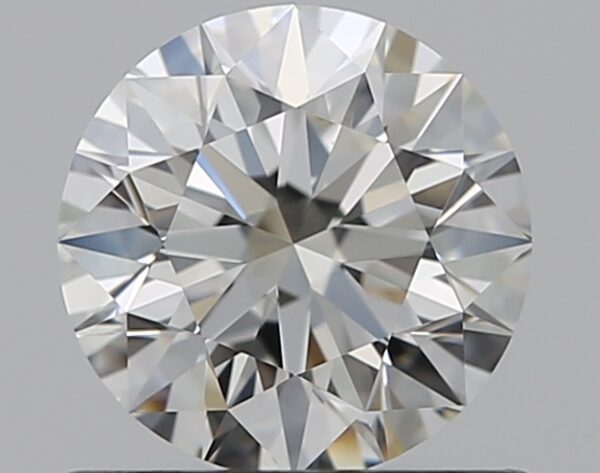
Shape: round
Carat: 0.66
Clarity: VVS2
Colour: H
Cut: EX
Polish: EX
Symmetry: EX
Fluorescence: N
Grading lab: GIA
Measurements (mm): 5.54 x 5.57 x 3.49